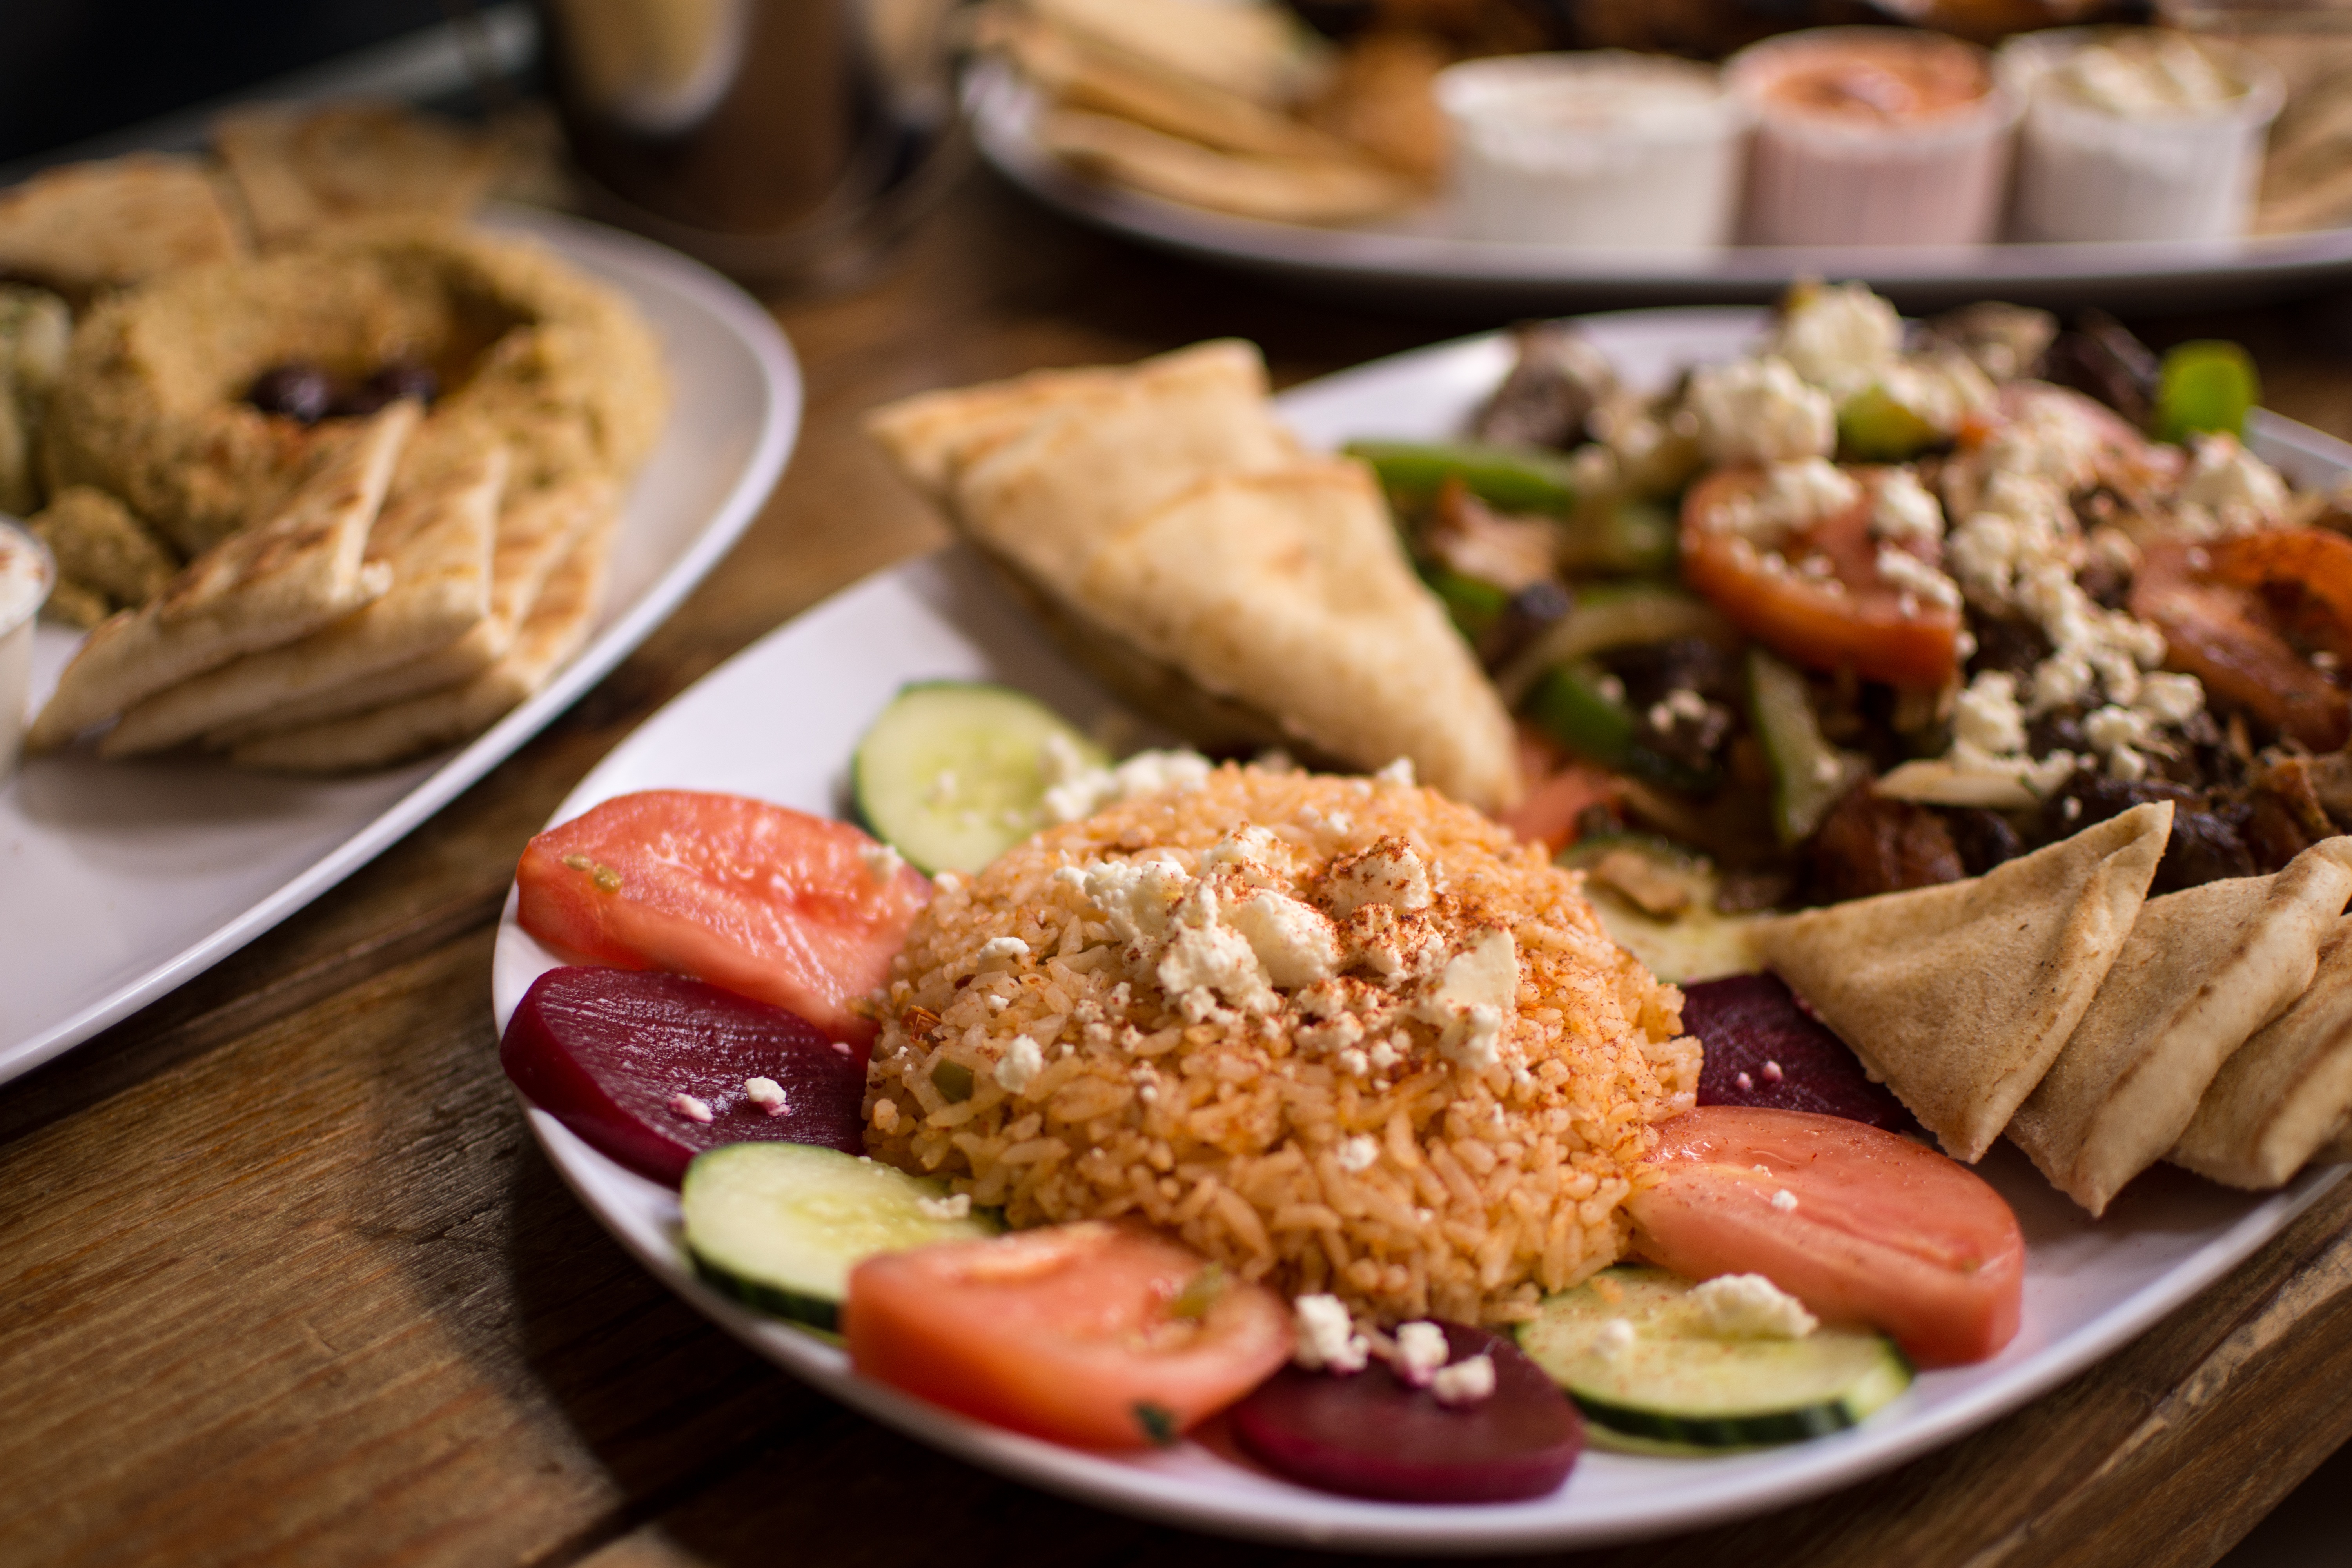
restaurant, dish, meal, food, breakfast, meat, lunch, cuisine, asian food, authentic greek, greek food, mezes, hummus, greek rice, hors d oeuvre